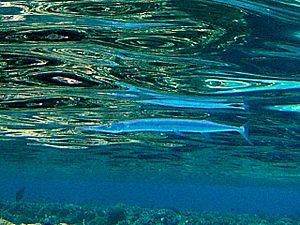
Tylosurus est un genre de poissons de la famille des Belonidae. Ils sont capables de sauter en l'air avant de plonger, afin de bénéficier d'un effet de surprise et ainsi d'attraper des proies plus lointaines.